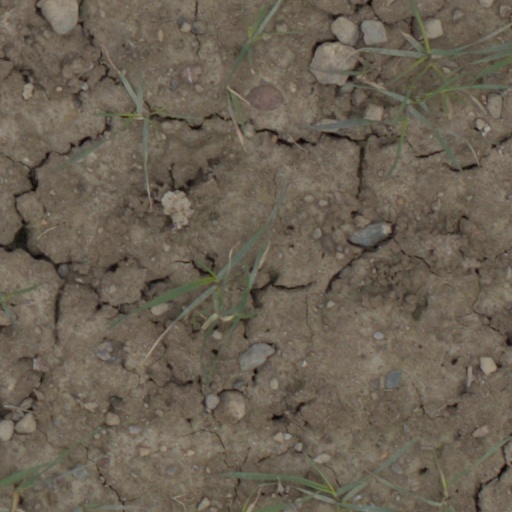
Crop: wheat